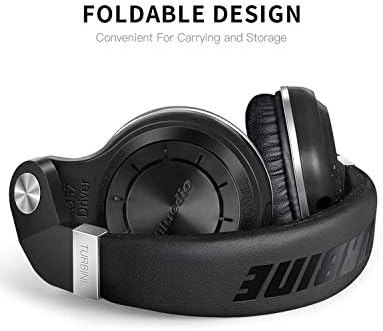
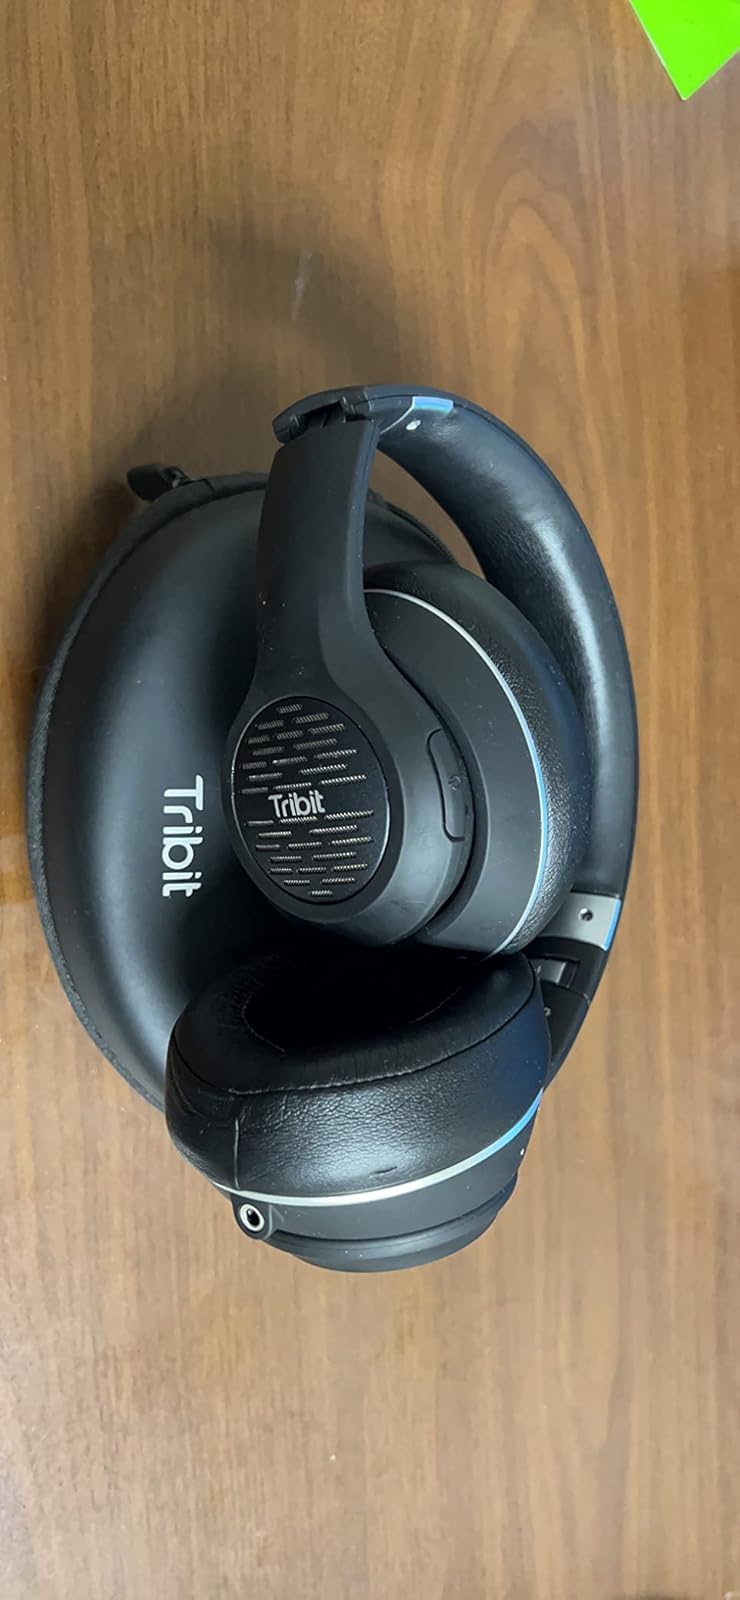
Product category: headphones
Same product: no